Rare Earth hypothesis

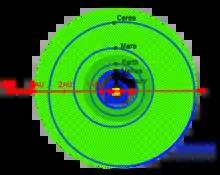
According to the hypothesis, Earth has an improbable orbit in the very narrow habitable zone (dark green) around the Sun.

The terrestrial example suggests that complex life requires liquid water, the maintenance of which requires an orbital distance neither too close nor too far from the central star, another scale of habitable zone or Goldilocks principle.